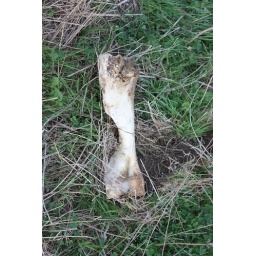
cow bones by our house